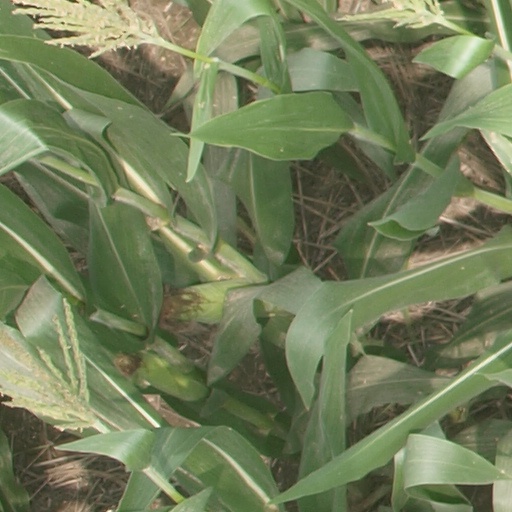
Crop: maize; corn